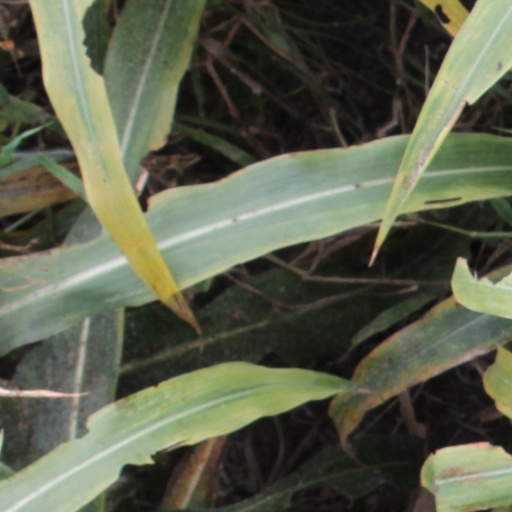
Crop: sorghum